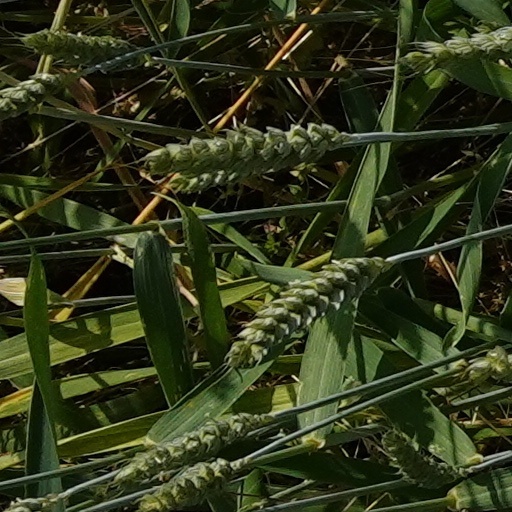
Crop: wheat